Beti people

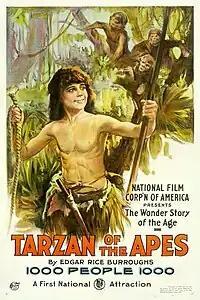
The Tarzan character (1918) was set among the Beti people of equatorial central Africa.

The initial reports of alleged cannibalism attracted widespread attention, supported the oft-stereotyped and presumed African barbarianism, then became a part of fiction and popular literature at the turn of the 20th century. Among the most famous was the novel "Tarzan of the Apes" by Edgar Rice Burroughs, which created the popular Tarzan character. Burroughs set his novel near the village of Mbonga, among the Beti people and their closely related ethnic group called the Fang people.